Frederick Snowdon Corrance

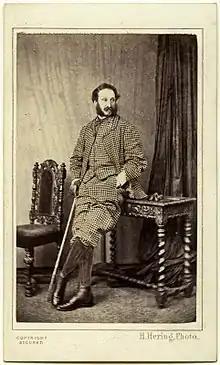
Frederick Corrance by H Hering

Frederick Snowdon Corrance (born White; 17 January 1822 – 31 October 1906) was an English Conservative politician who sat in the House of Commons from 1867 to 1874.